Calcutta Jain Temple

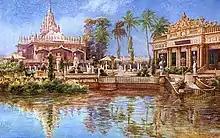
Pareshnath Jain Temple,

The Parshwanath Jain Temple of Kolkata was built by Ray Badridas Bahadur in 1867. Thousands of people visit this temple annually. Parshwanath is actually a complex of 4 temples. The main shrine is dedicated to Shitalanatha, the tenth tirthankara. The pratishtha, or consecration ceremony, was performed by Sri Kalyansurishwarji Maharaj. Three of the temples are dedicated to tirthankars Shitalanatha, Chandraprabha, and Mahavira. The fourth temple is called the Dadawadi and Kushalji Maharaja temple. Footprints of famous Jain monks Acharya Jinadattasuri (1075-1154 CE) and Acharya Jinkushalsuri (born ca. 1280 CE) are installed here. South of the Shitalanatha temple lies the shrine of Chandraprabha, built by Ganeshlal Kapoorchand Jahar in the year 1895.